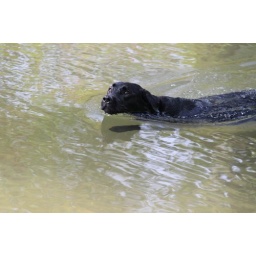
A black lab dog named Panda swimming in 16 Mile Creek. He wanted to get in the picture.